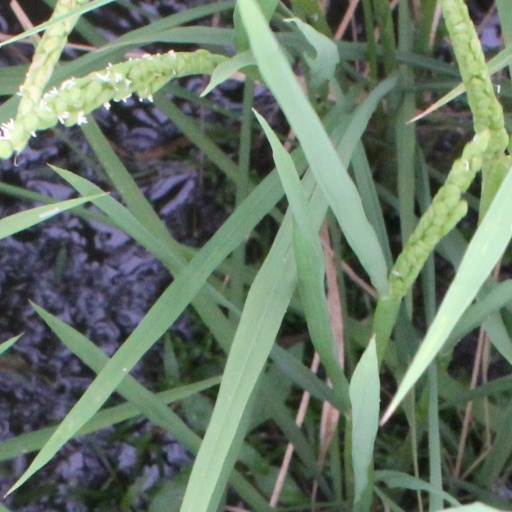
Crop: rice